Reinhold Maier

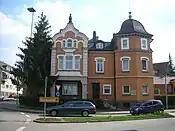
Reinhold-Maier-Geburtshaus (childhood home)

After attending grammar school in Schorndorf, Reinhold Maier attended the Dillmann-Gymnasium in Stuttgart and, in 1907, received his Abitur. He then studied law at the University of Grenoble and at the University of Tübingen. There he was a member of the South German (and liberally inclined) Tübingen fraternity "Academic Society Stuttgardia Tübingen". Here he met fellow aspiring politicians such as Eberhard Wildermuth, Karl Georg Pfleiderer, Konrad Wittwer and Wolfgang Haussmann. He received his doctorate in law in Heidelberg. During the First World War he took part as a soldier at the foot artillery regiment 13. In 1920 he settled in Stuttgart and practiced as a lawyer. In 1924 he was inducted into the Masonic Lodge "Zu den 3 cedars" in Stuttgart. During the Nazi era he worked as a lawyer; his wife Gerta Goldschmidt flew to the United Kingdom with their two children. Reinhold Maier was forced to divorce her under Nazi pressure but remarried her after the war in 1946.